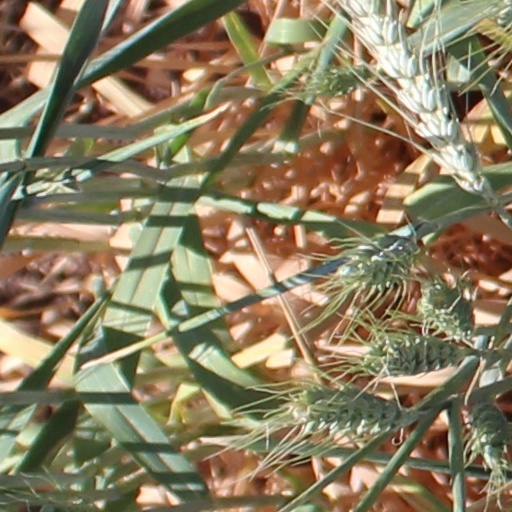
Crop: wheat